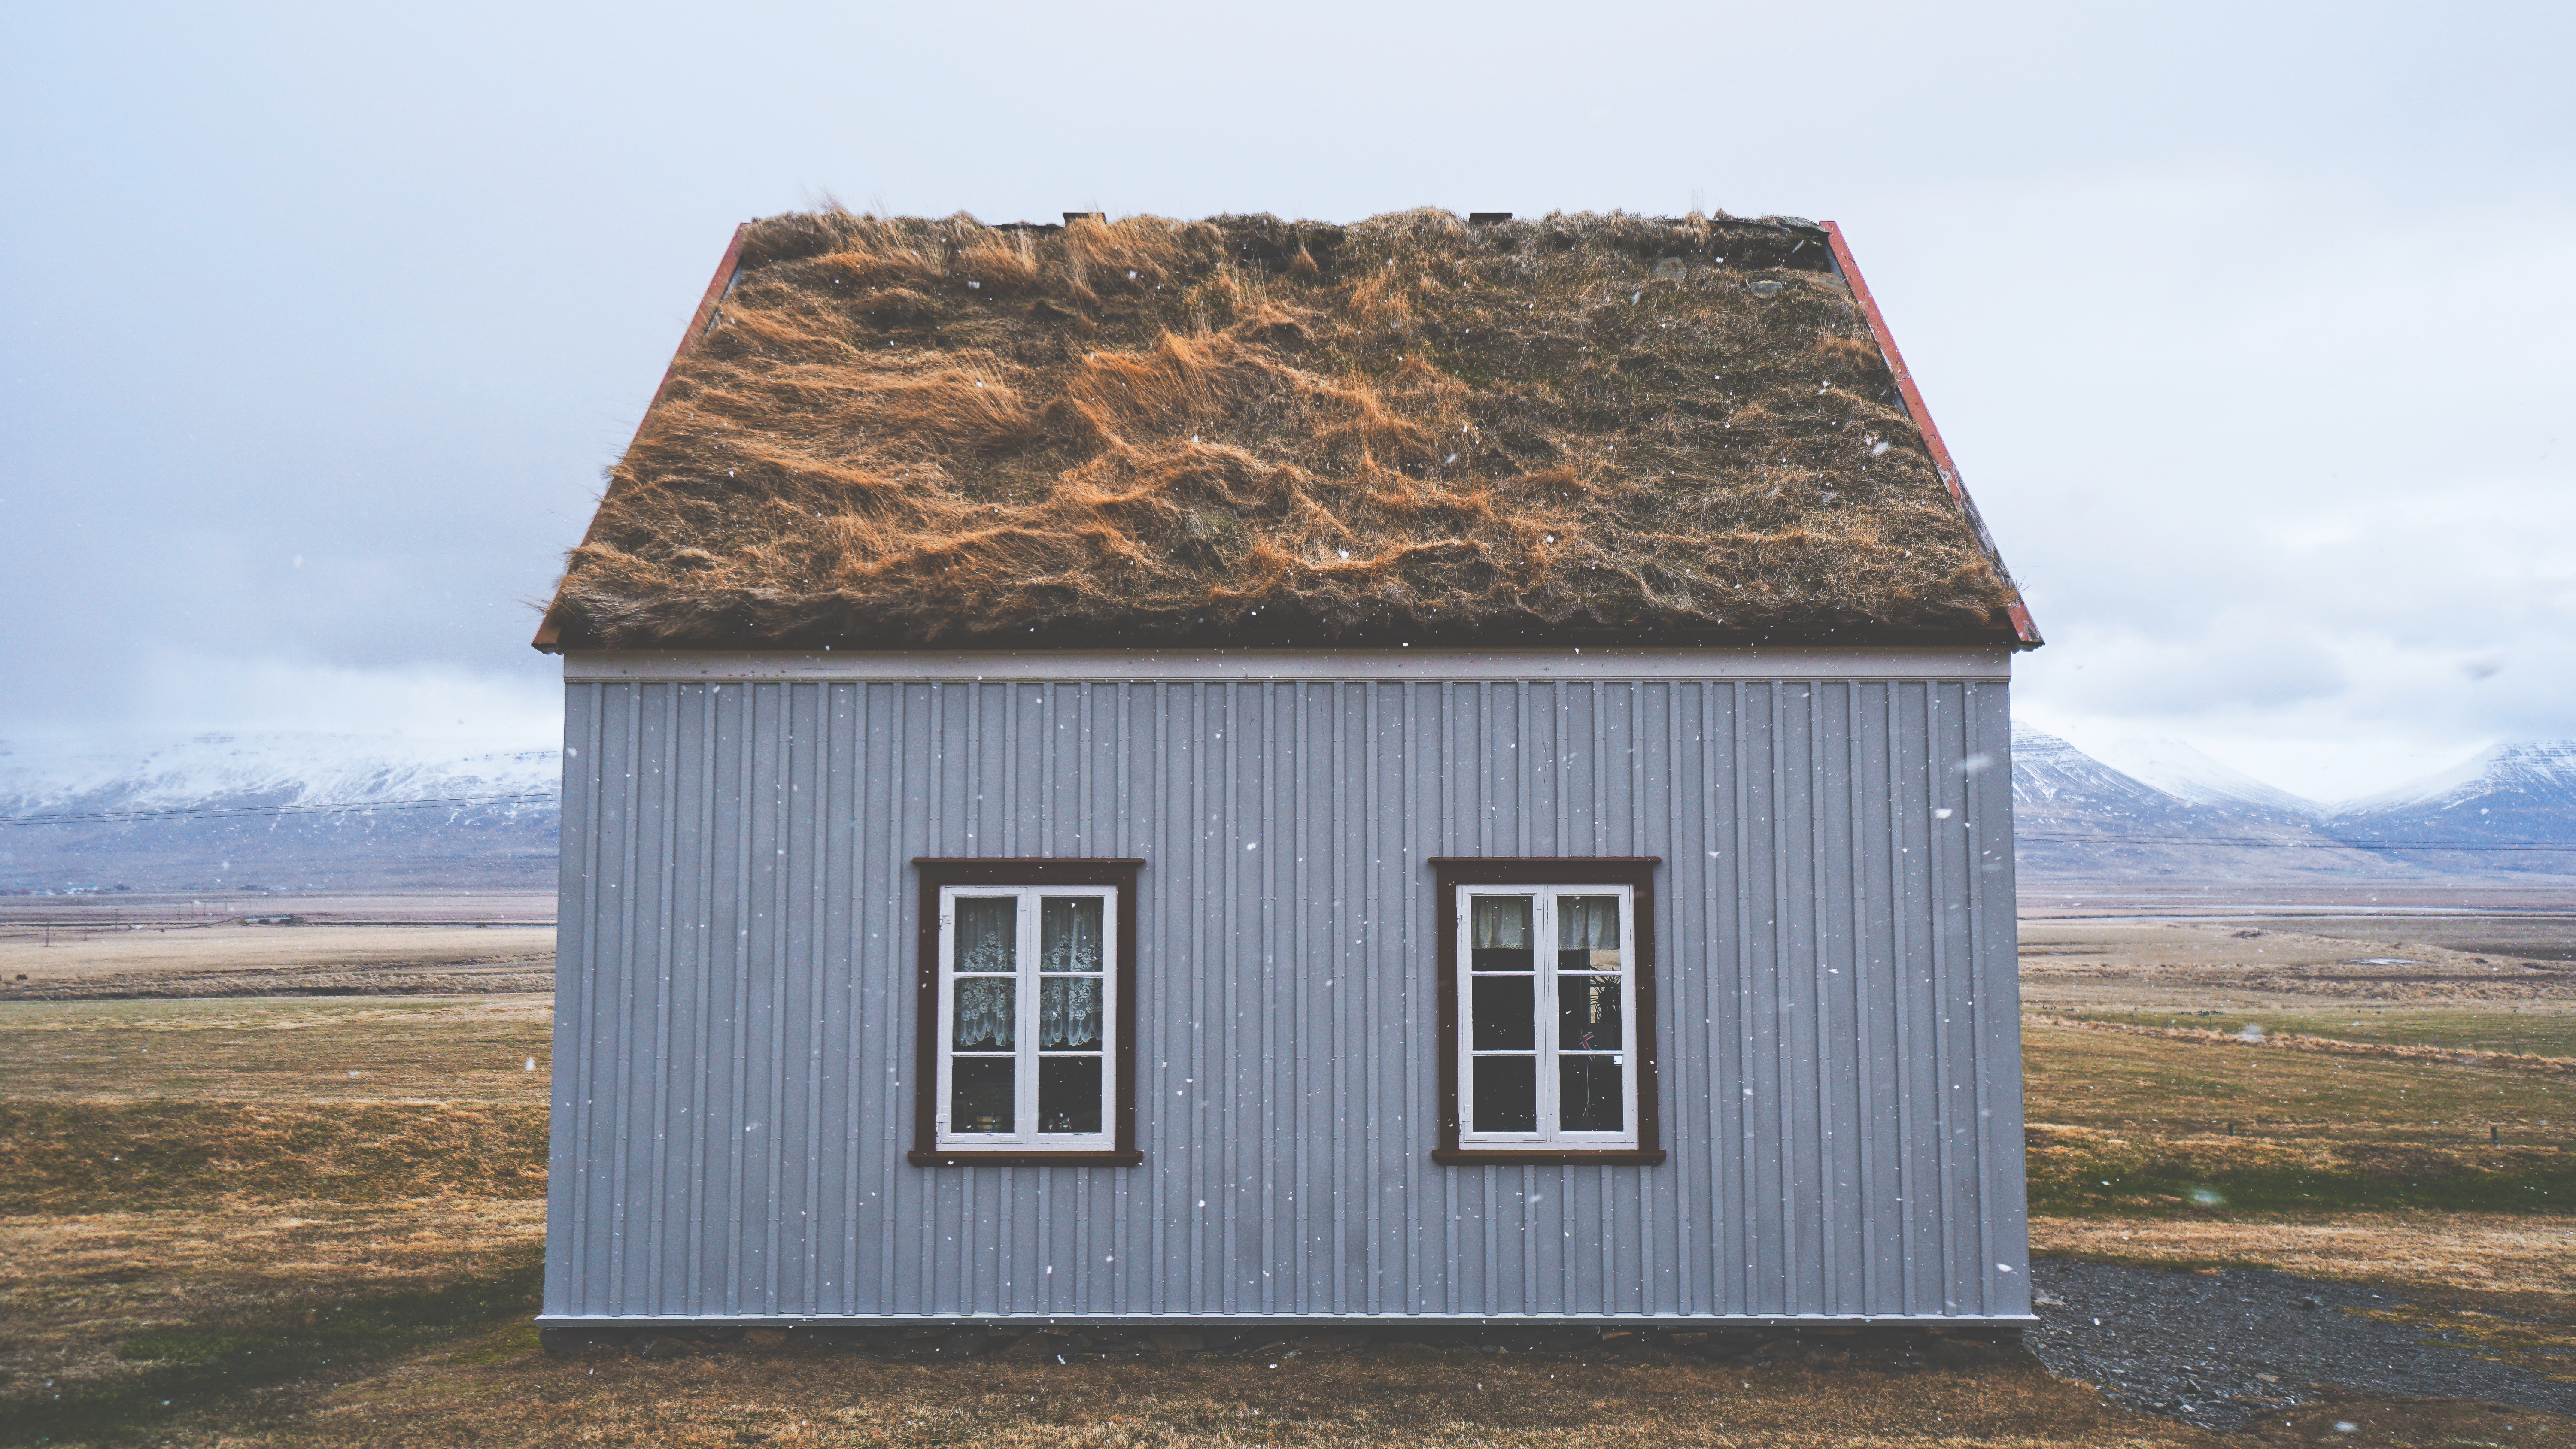
sky, house, window, roof, building, barn, home, shed, hut, shack, cottage, facade, snowflake, snowing, cool image, farmhouse, cool photo, grass roof